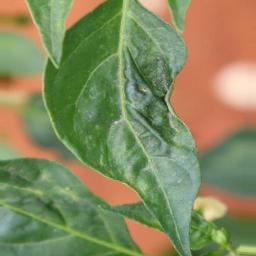
Label: mites_and_trips